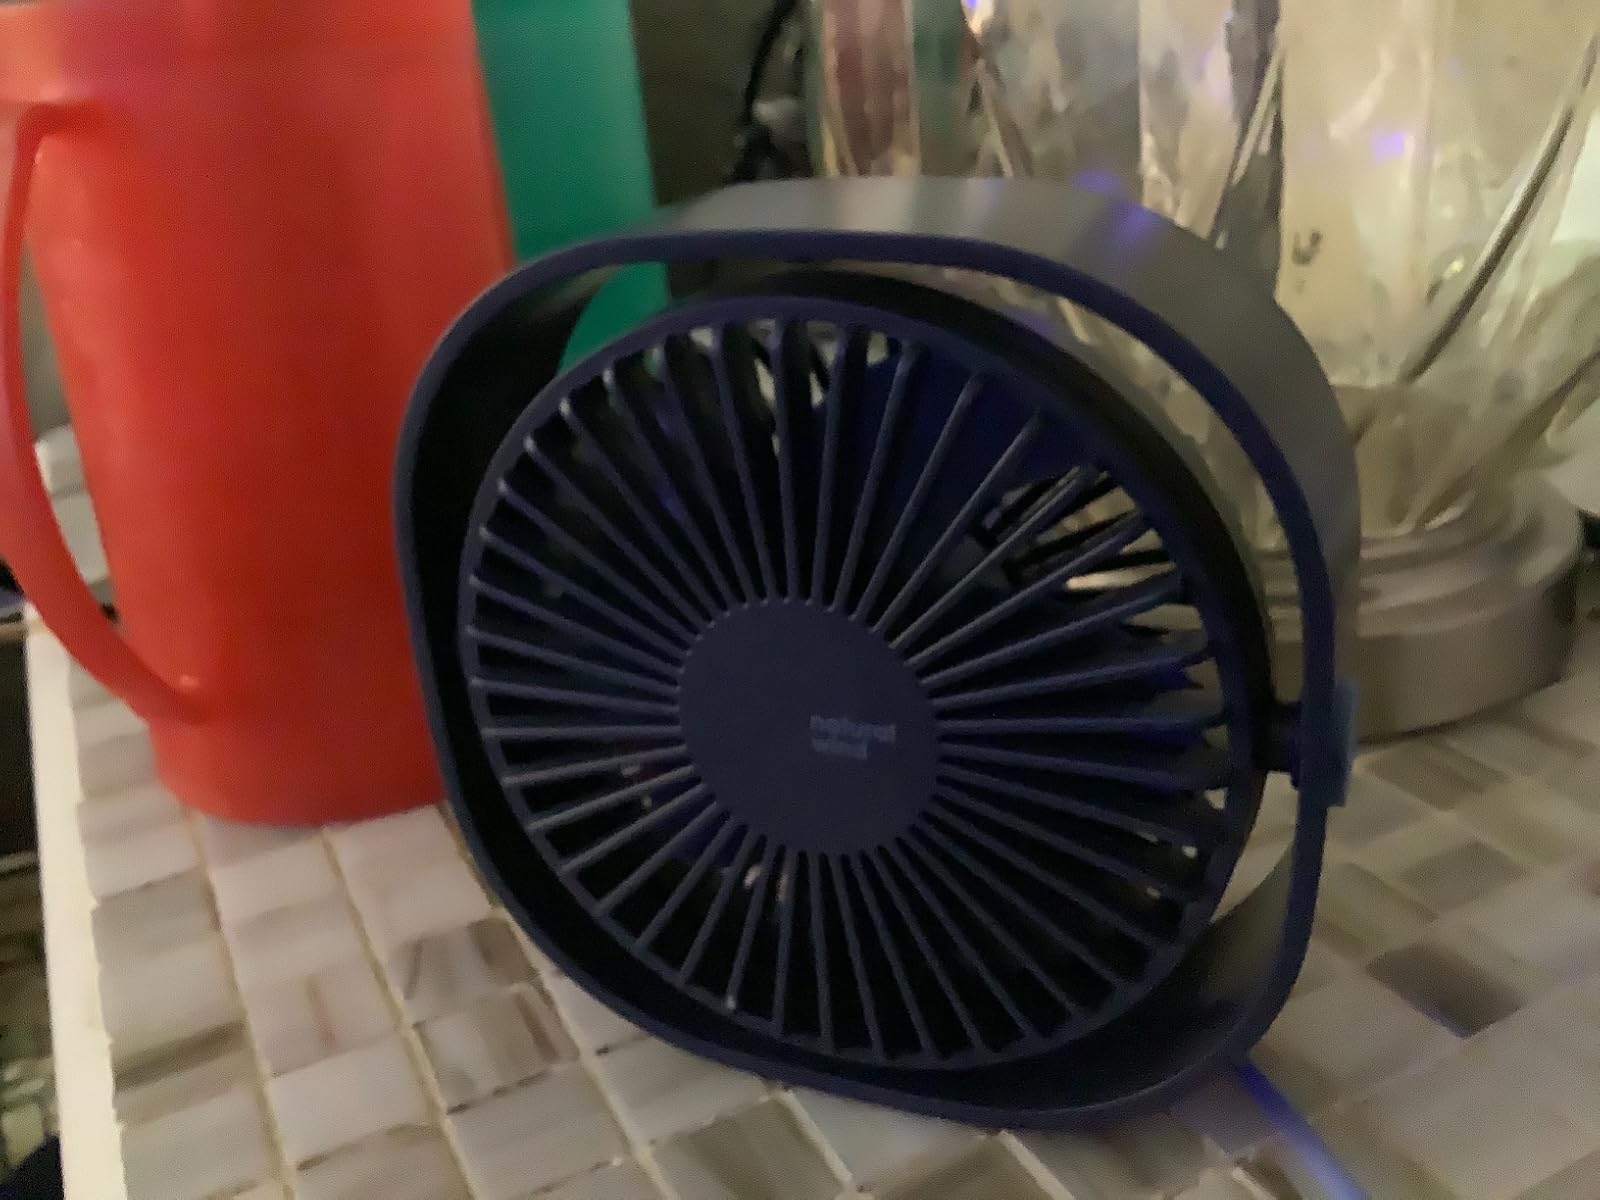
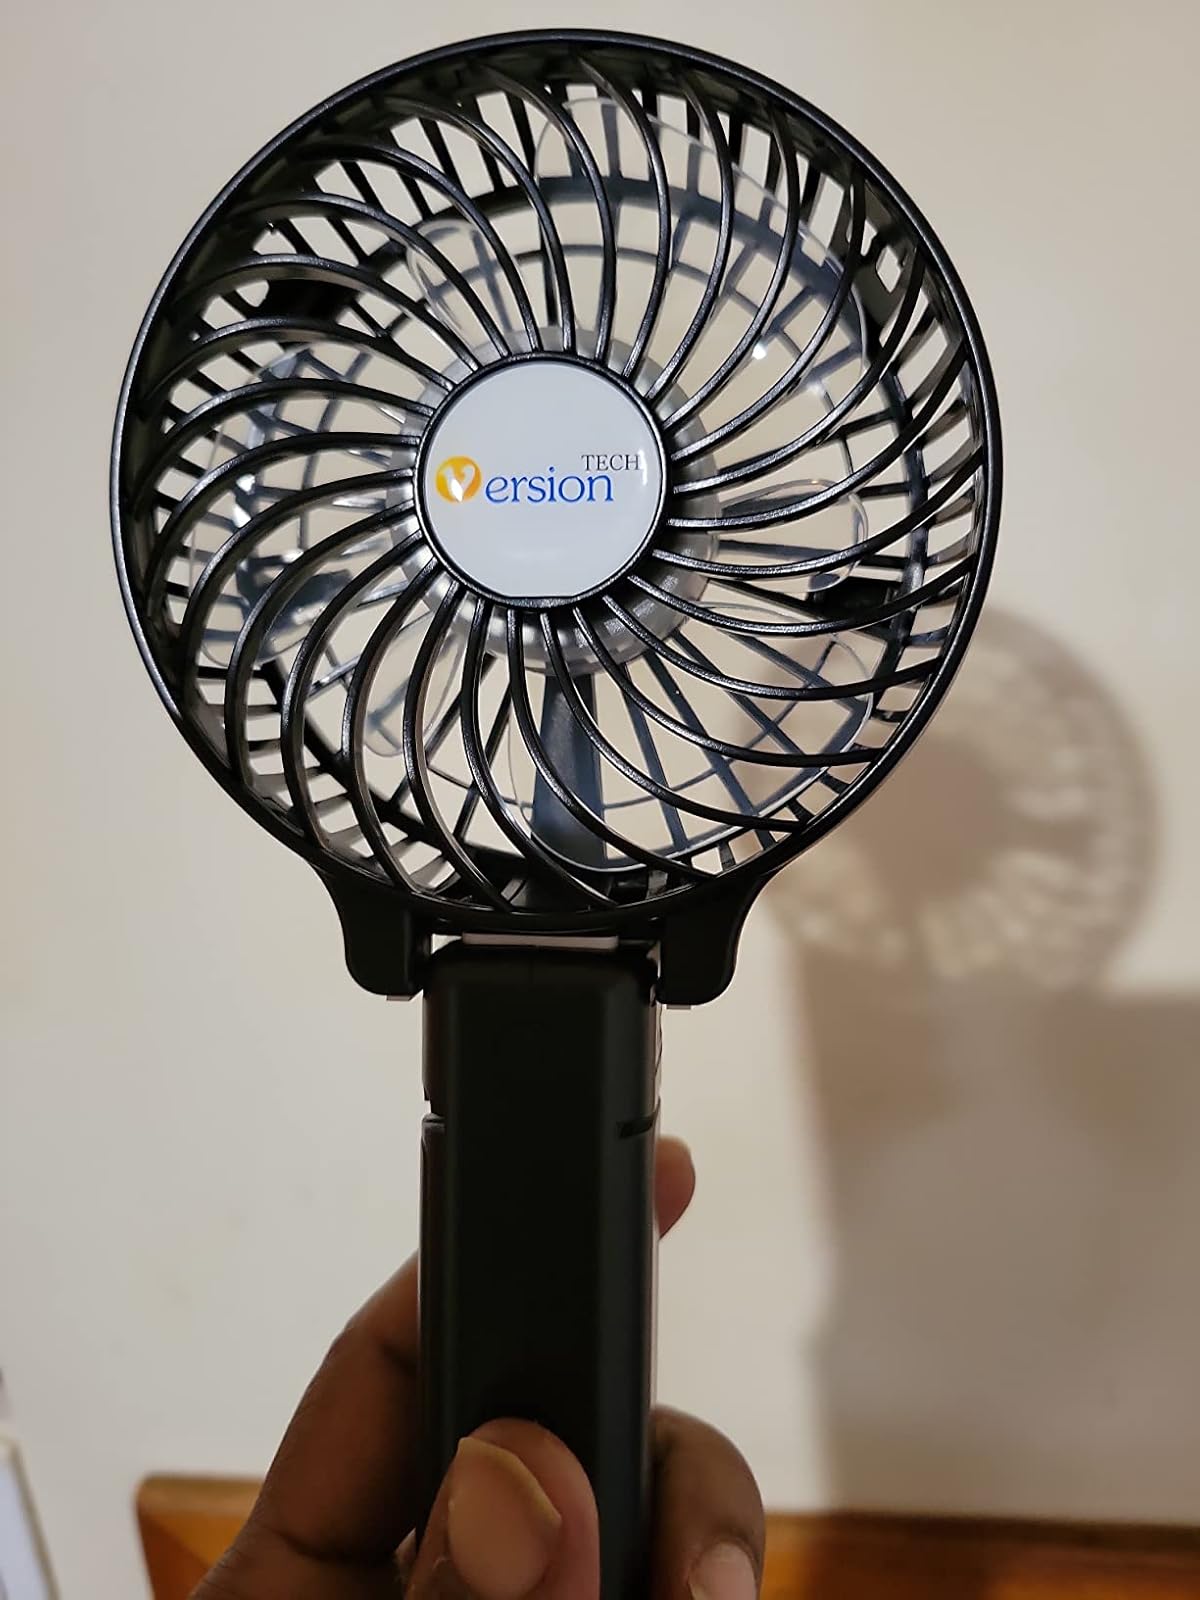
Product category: fan
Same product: no